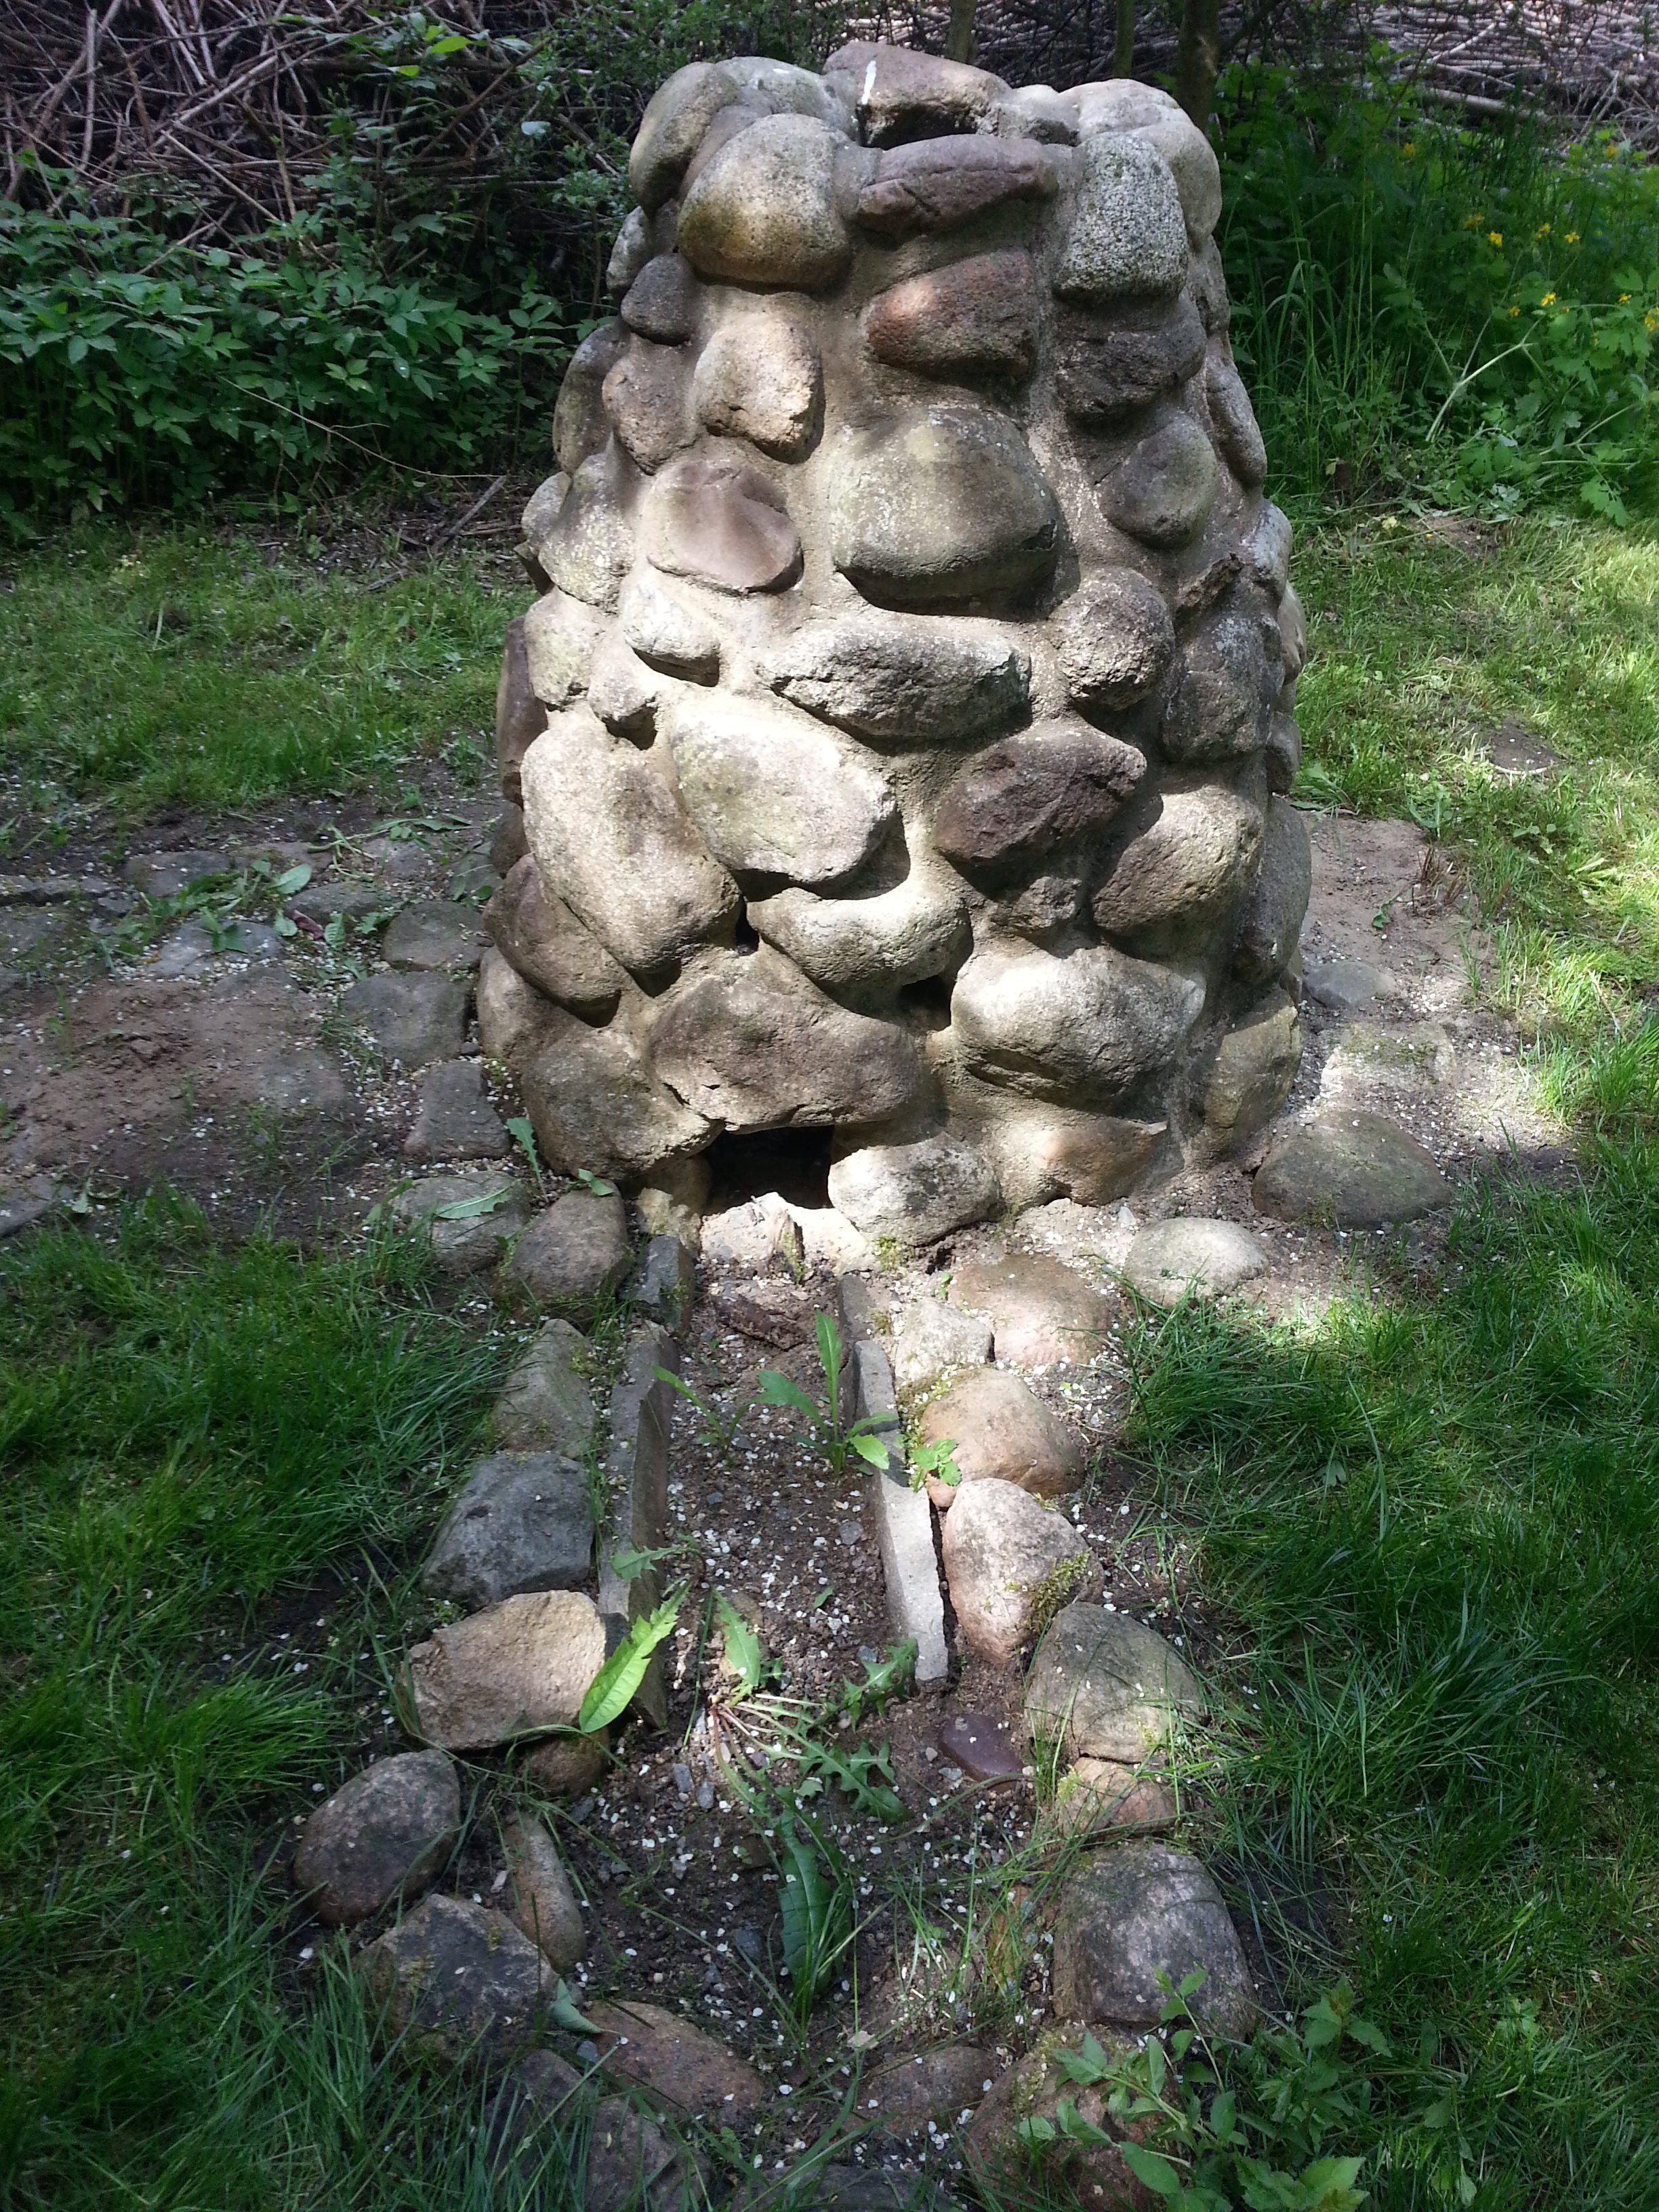
tree, rock, stone, monument, statue, decoration, garden, deco, sculpture, art, fountain, carving, woodland, stone figure, artfully, gartendeko, garden decoration, garden design, ancient history, stoneware